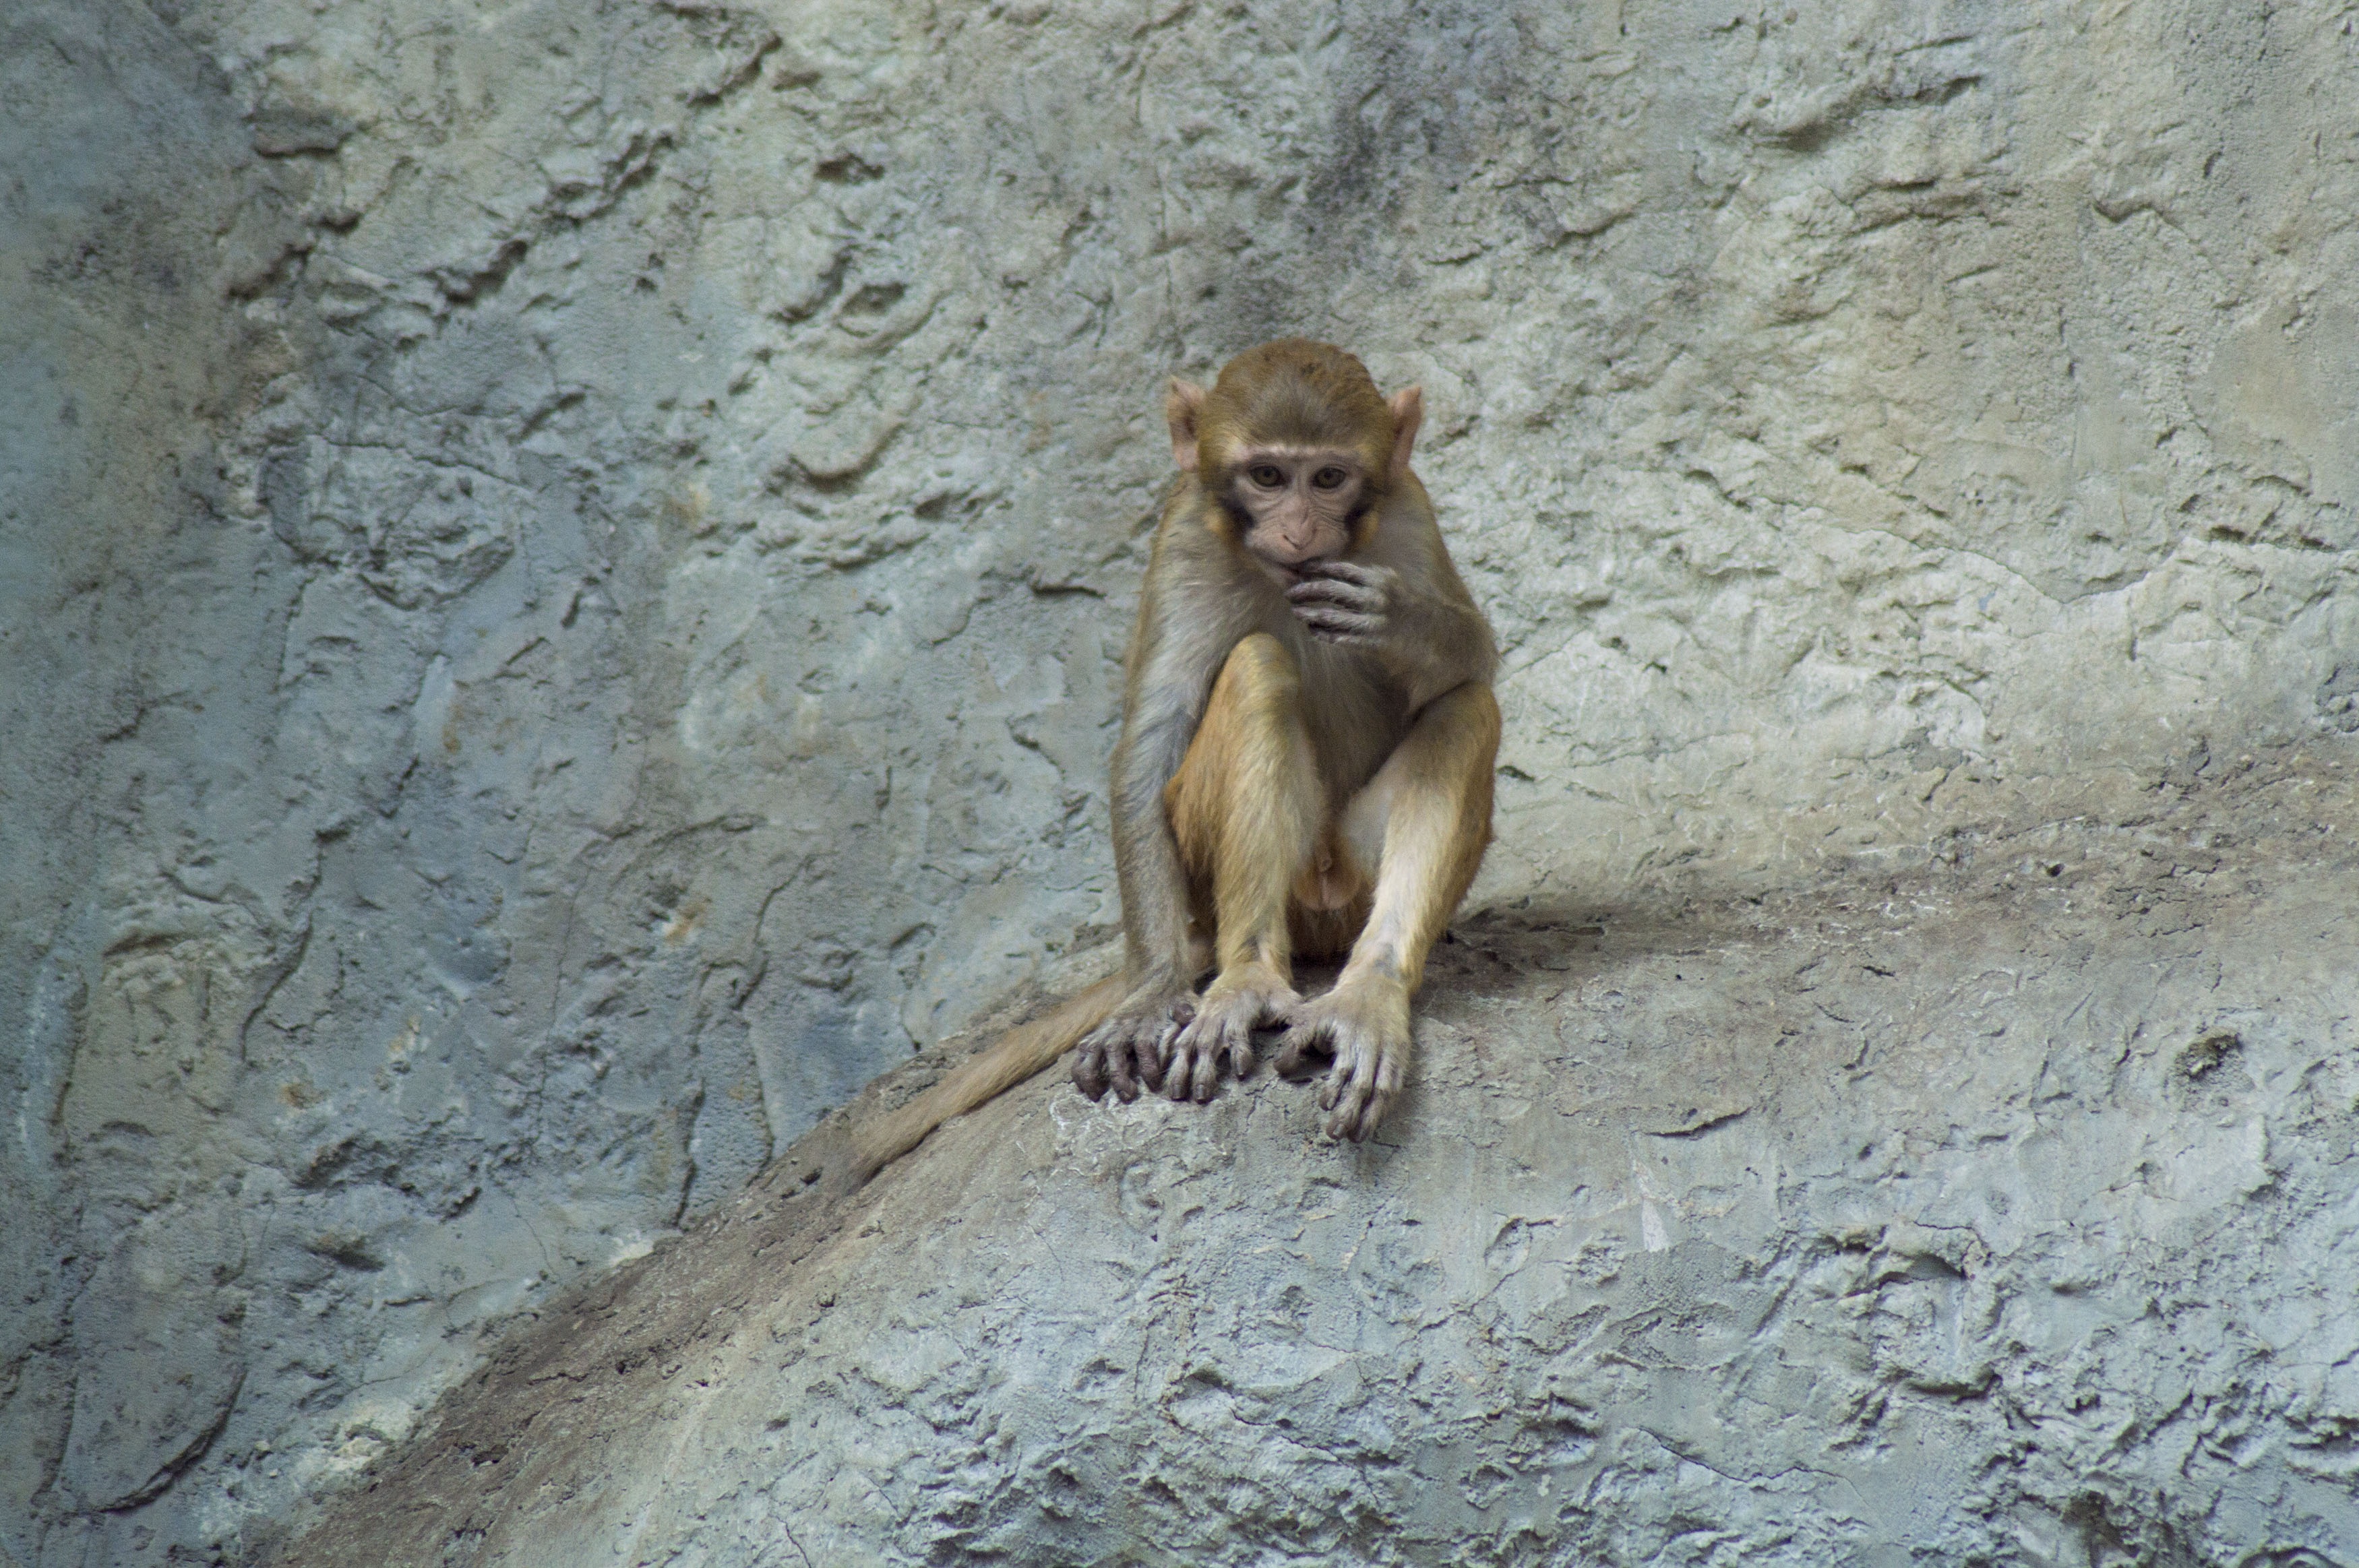
nature, animal, cute, wildlife, wild, zoo, young, mammal, climbing, monkey, fauna, primate, climb, feeding, eating, vertebrate, species, macaque, old world monkey, makake, street dog, dog like mammal, japanmakake, schneeaffe